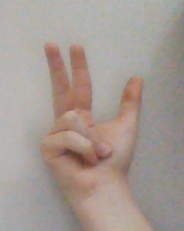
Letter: al